Millennium (Holland book)

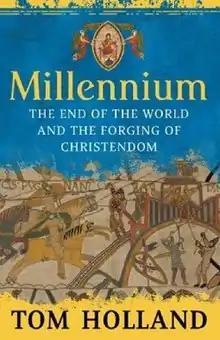
The first edition cover.

Millennium: The End of the World and the Forging of Christendom is a historical study of the Middle Ages by the popular historian Tom Holland. It was first published in 2008 by the Little, Brown Book Group.